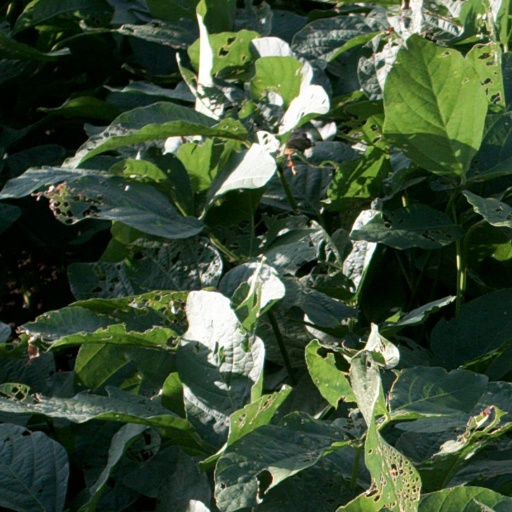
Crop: soybean